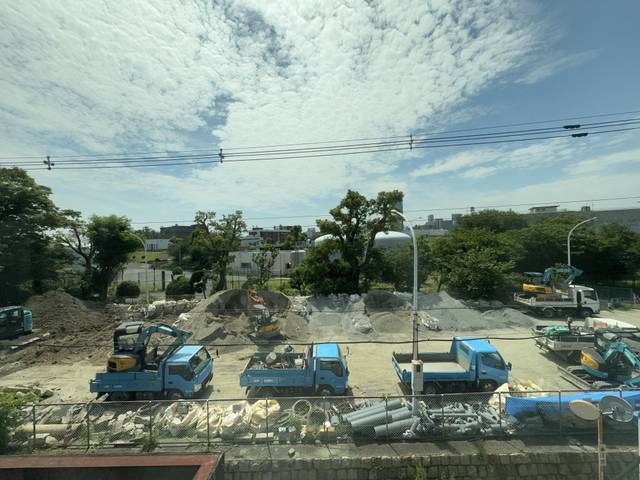
Region: Japan
Coordinates: 34.725, 135.51